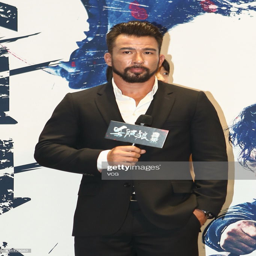
person arrives at the red carpet of the premiere .